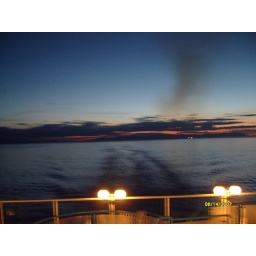
3am in Alaska standing at the back of the ship